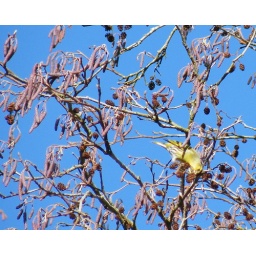
24thjan2009 siskin in birch tree by the river